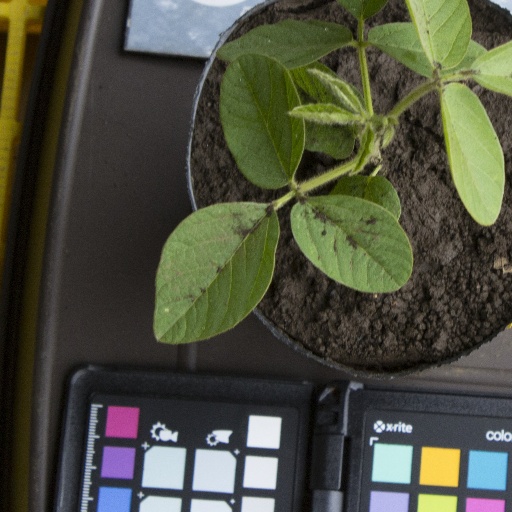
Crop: soybean